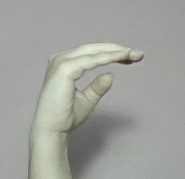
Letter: jeem